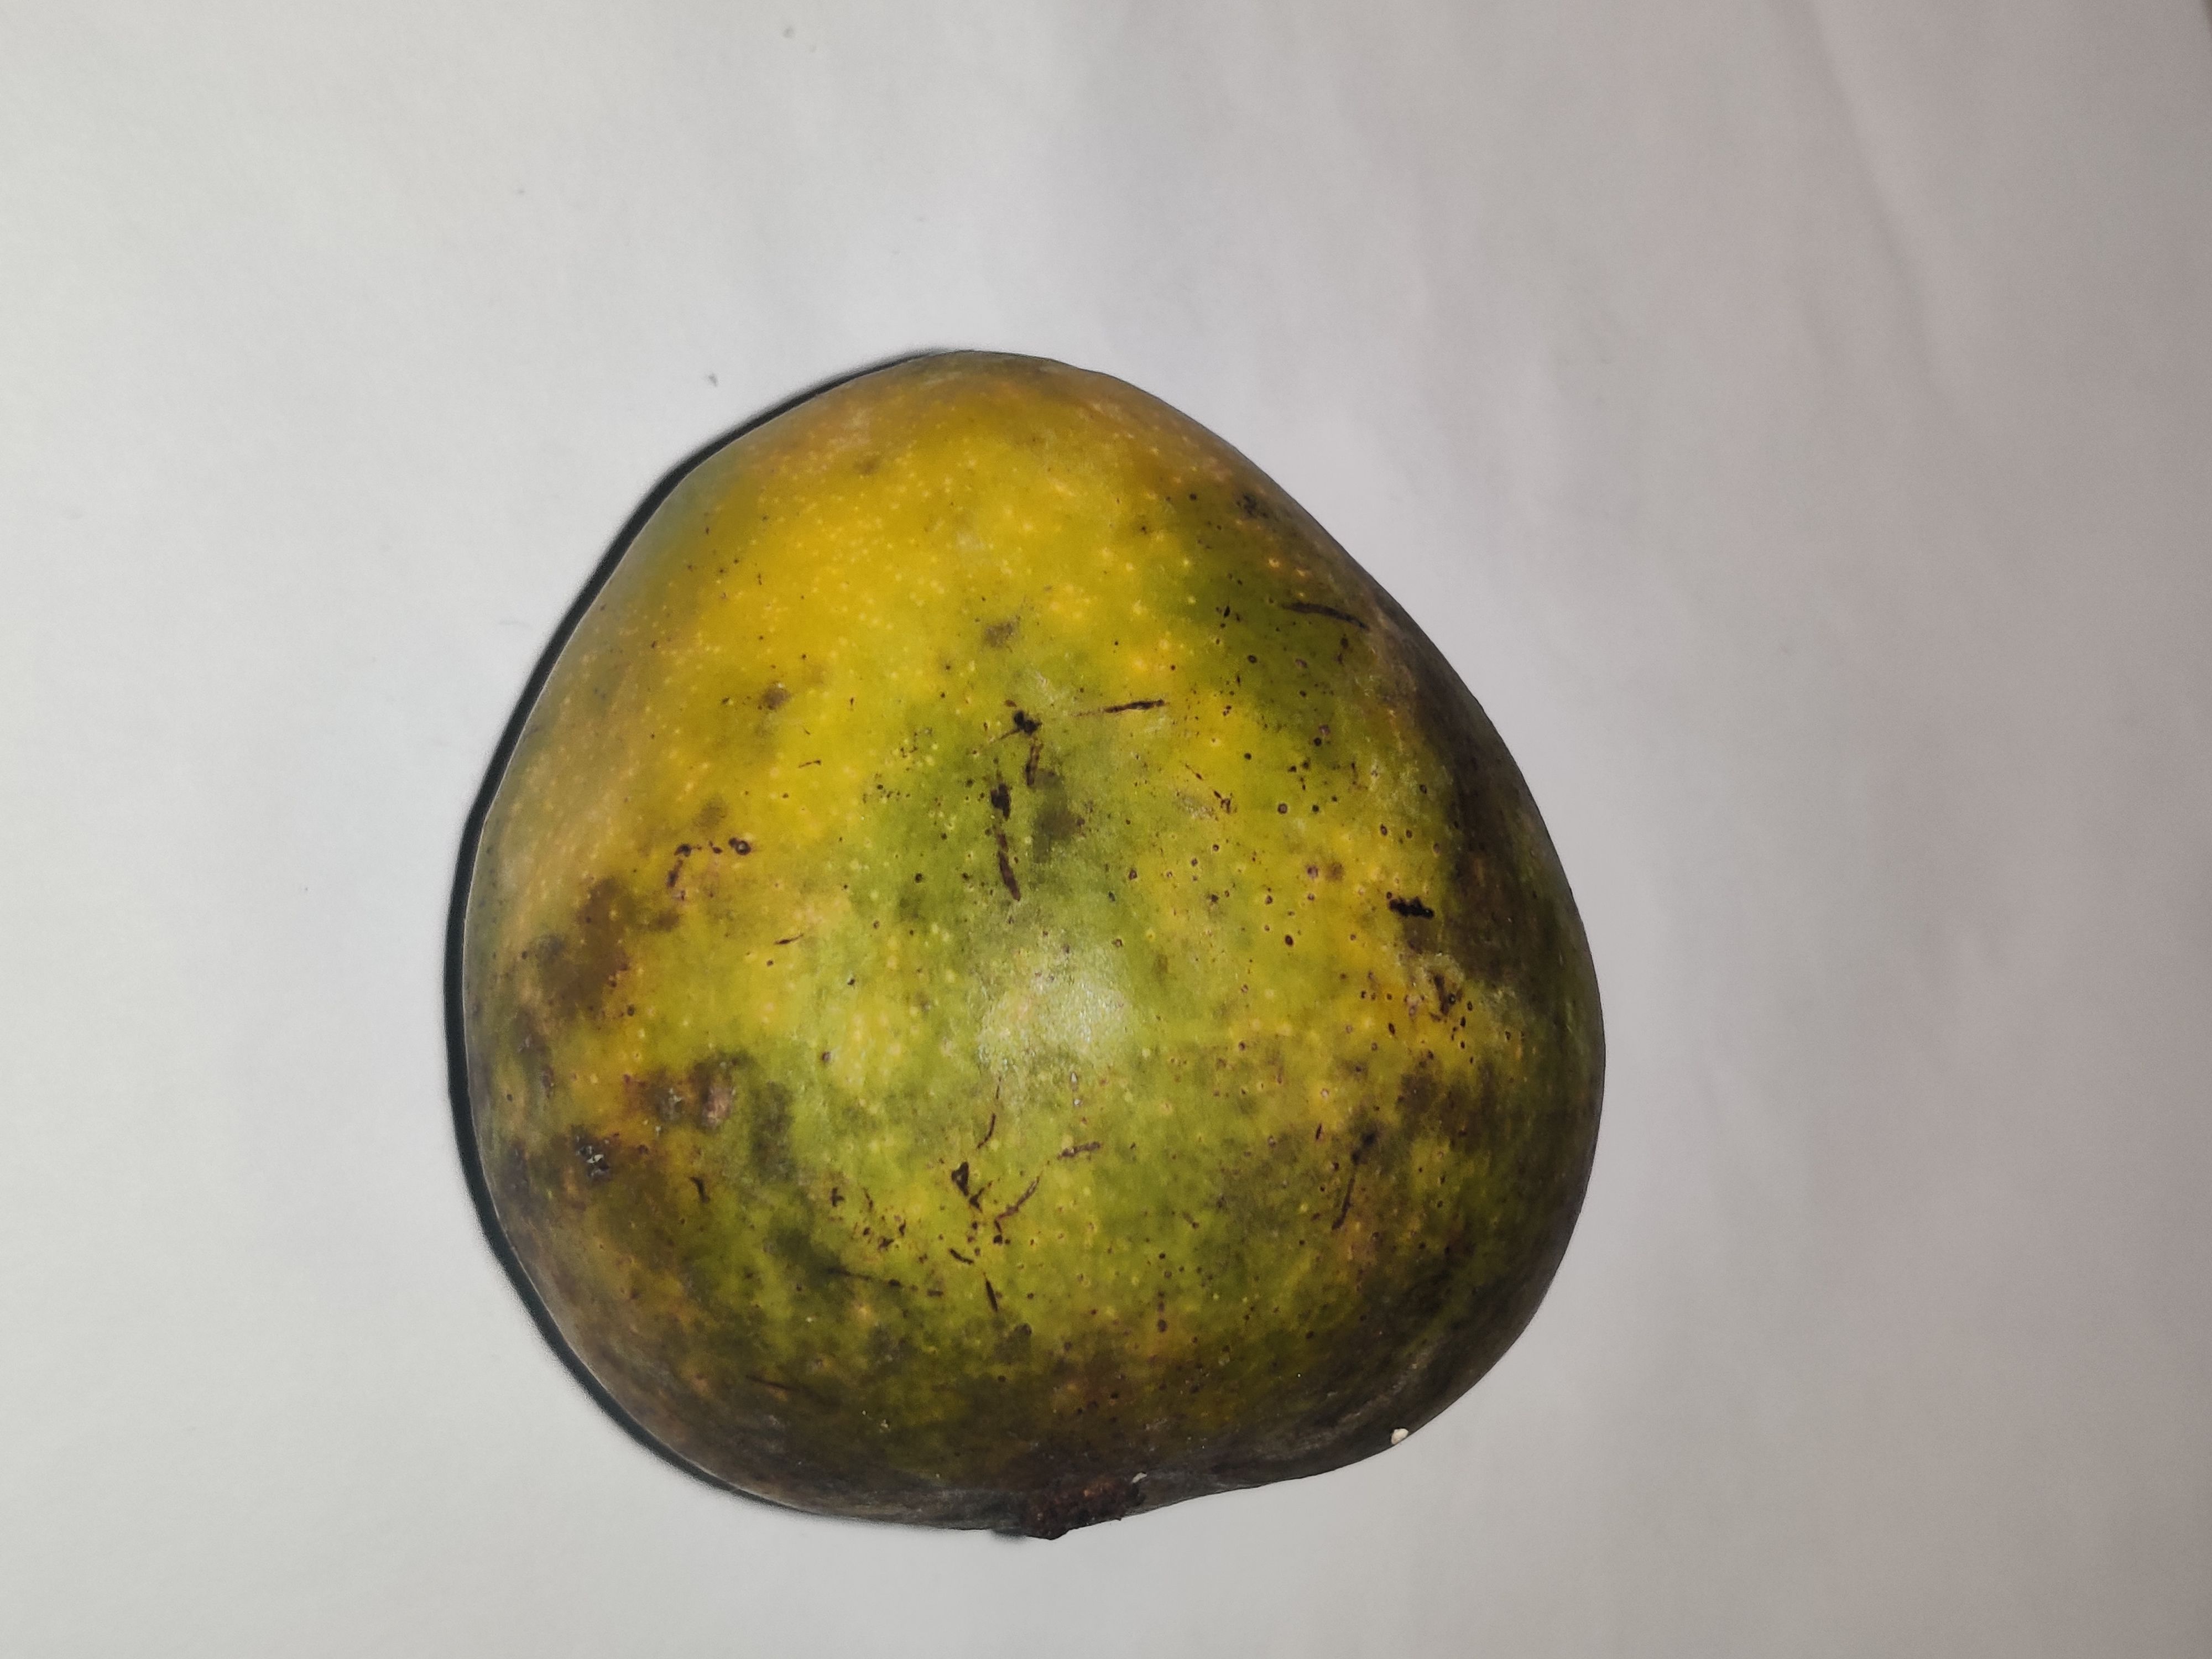
Fruit: mango
Grade: 3rd-grade